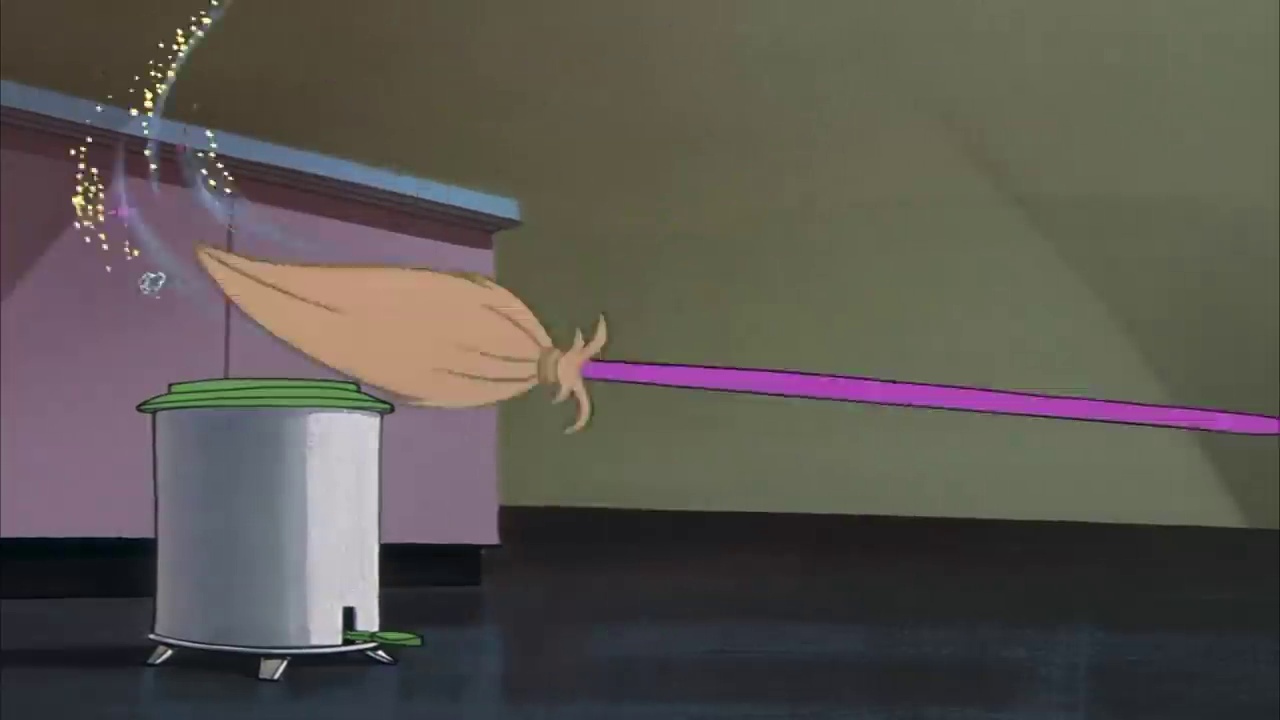
Portrait style: Cartoon Portrait